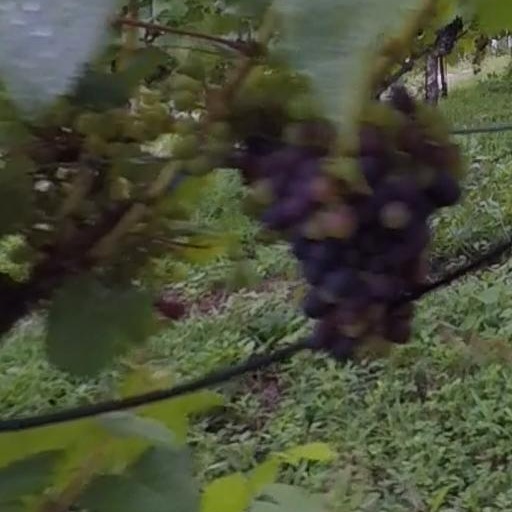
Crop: grape